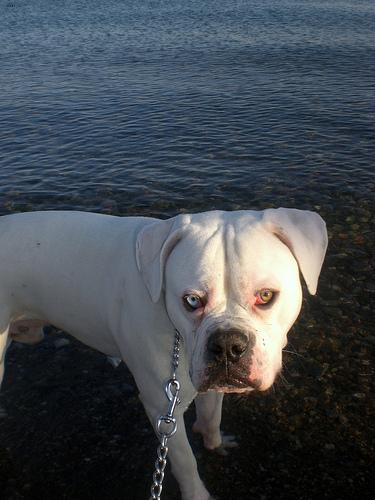
Breed: american bulldog